Tim McCoy

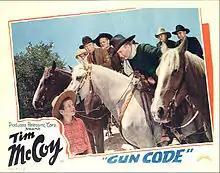
McCoy on horse in "Gun Code", 1940

Tim McCoy (April 10, 1891 – January 29, 1978) was an American actor, military officer, and expert on American Indian life. McCoy is most noted for his roles in B-grade Western films. As a popular cowboy film star, he had his picture on the front of a Wheaties cereal box.